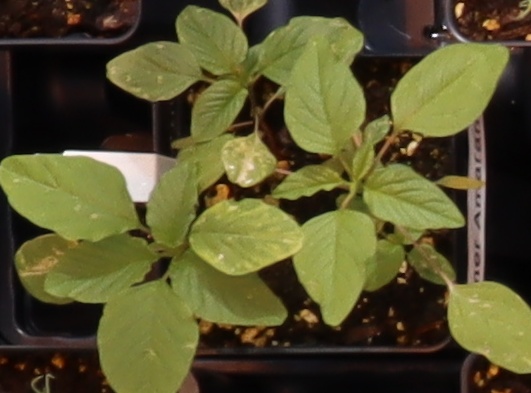
Label: Palmer Amaranth